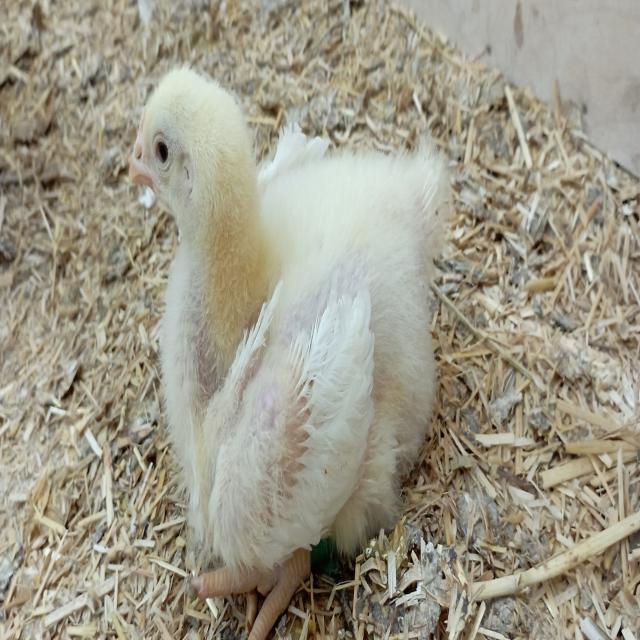
Weight: 601 g